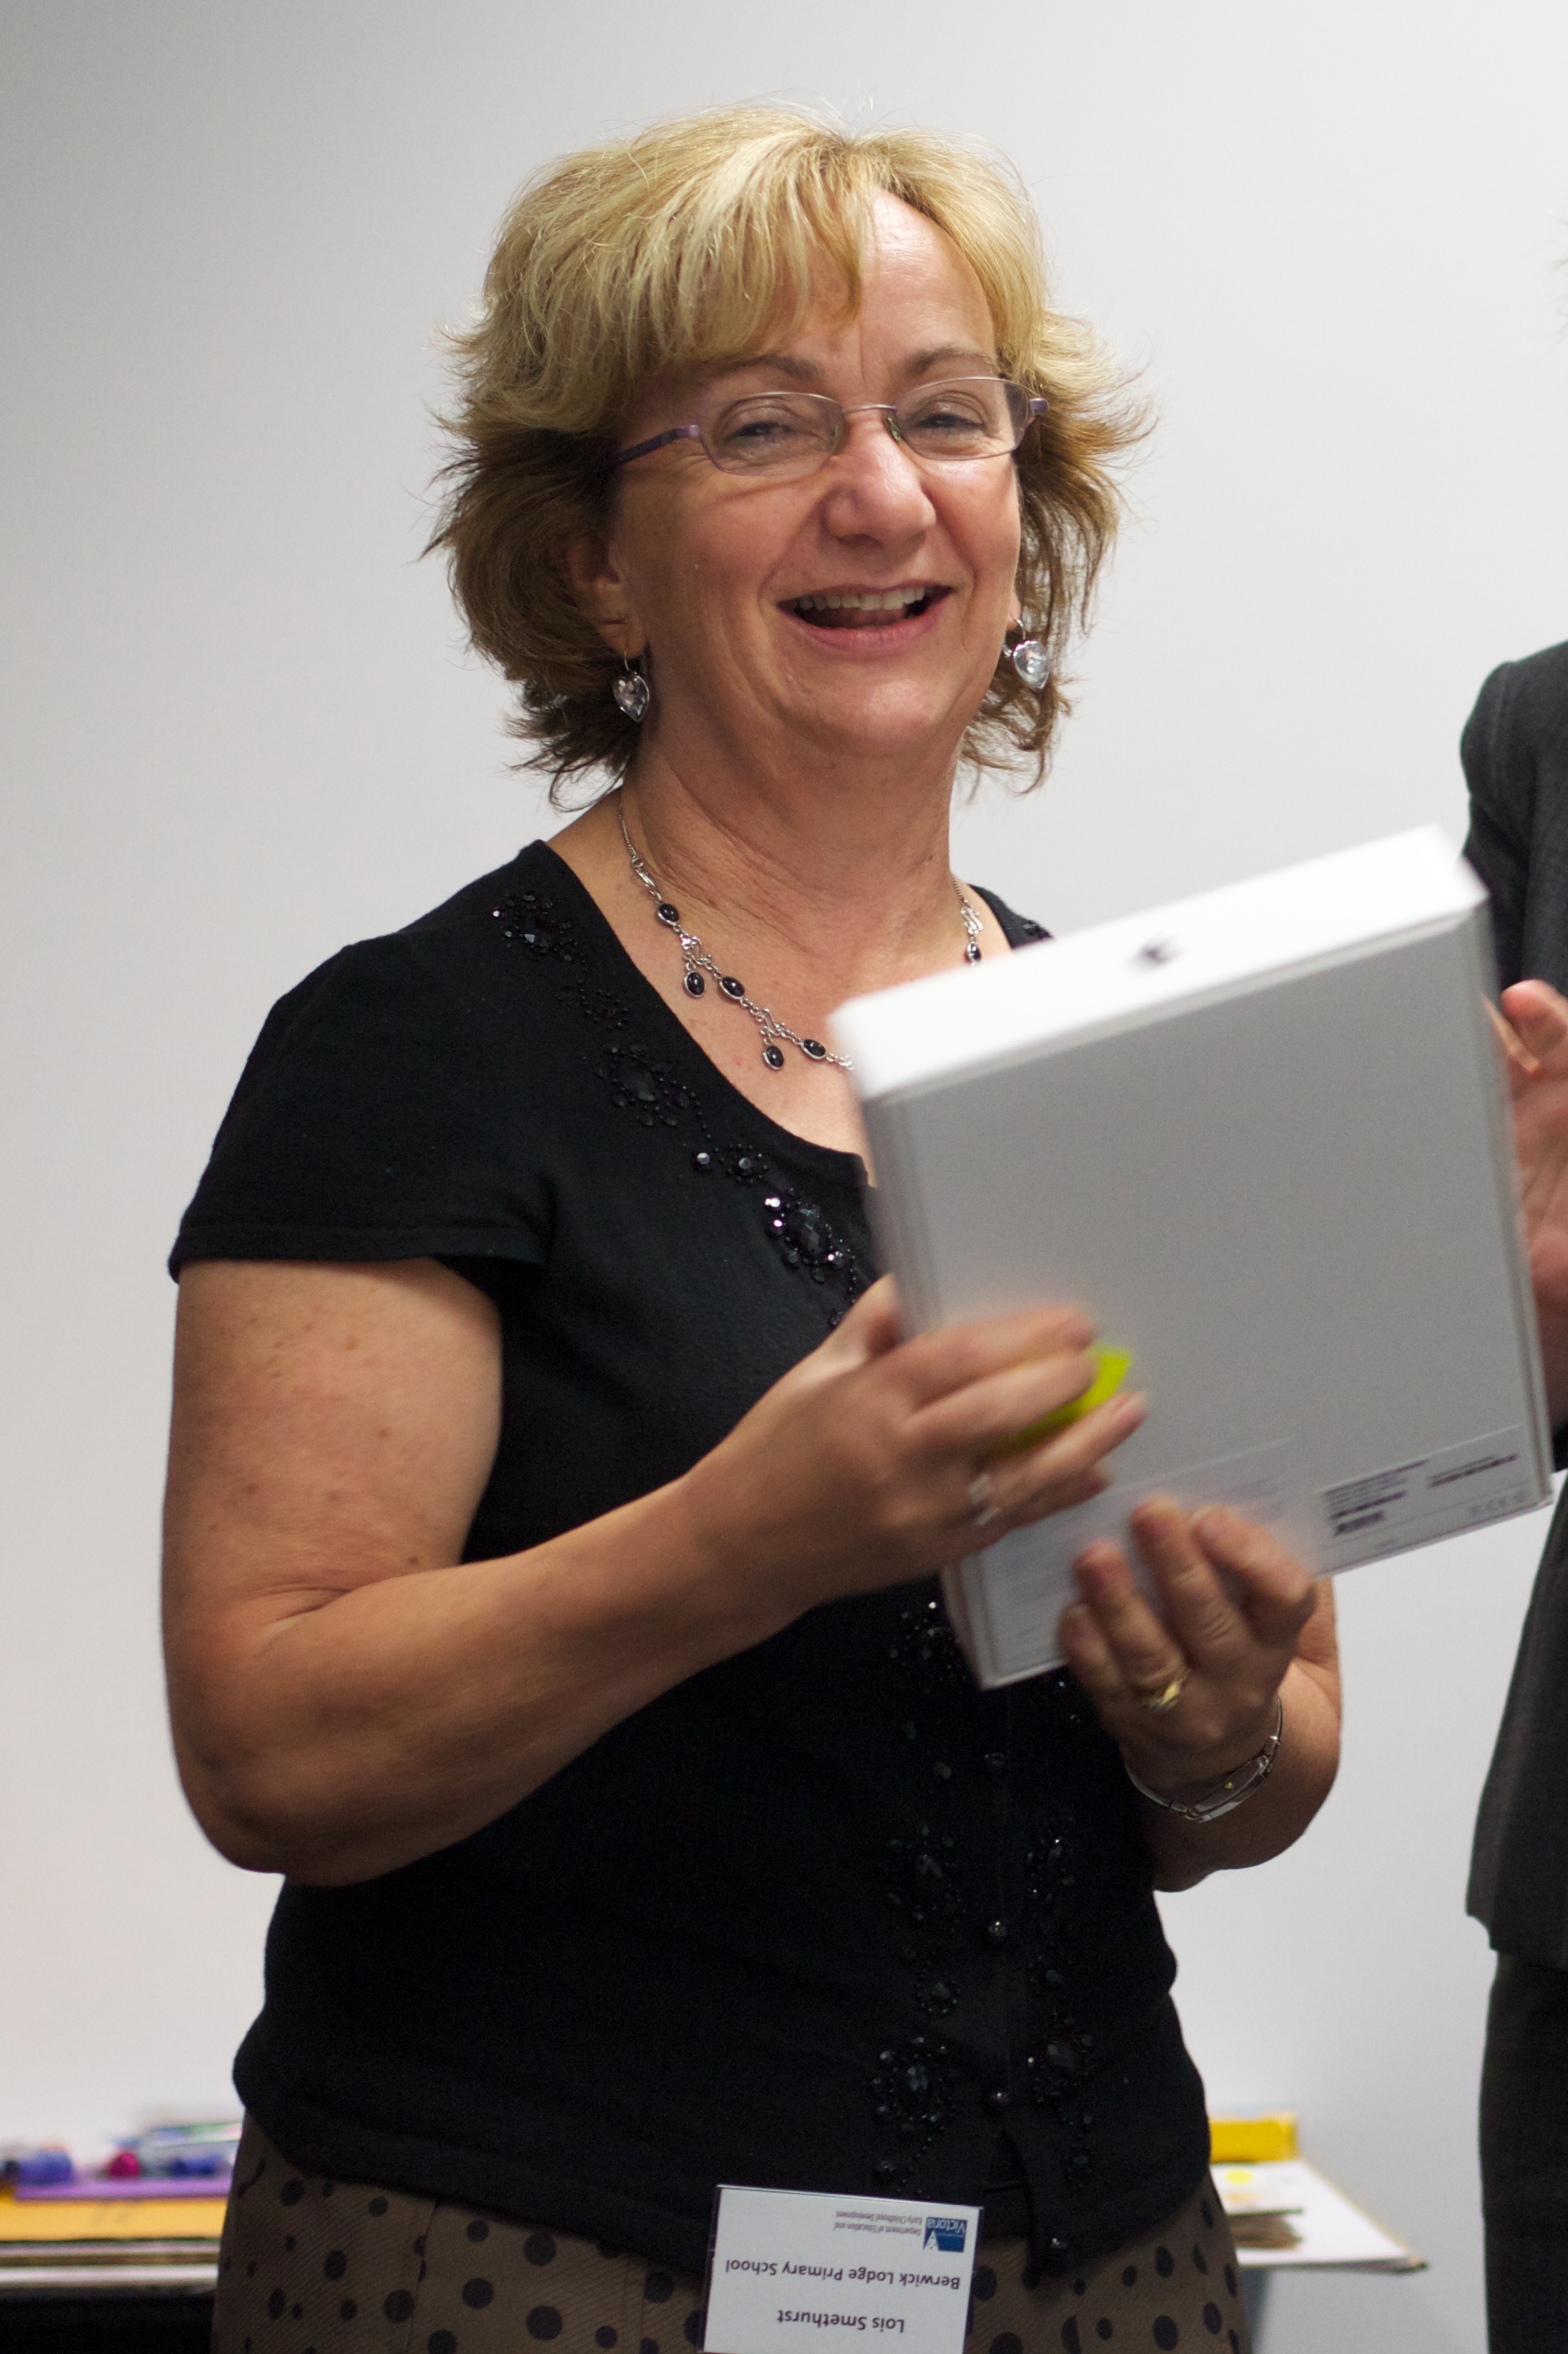
person, auodyssey, plpconnectu, sense